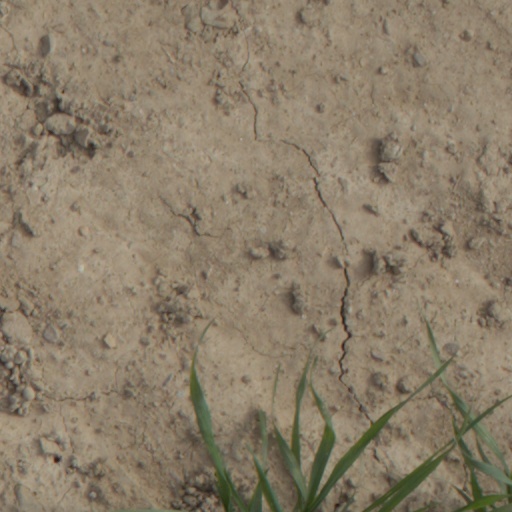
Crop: wheat